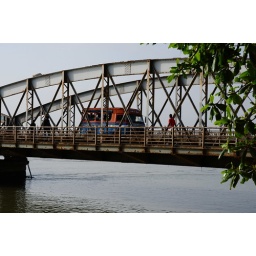
car rapide crossing Senegal river at Pont Faidherbe in Saint Louis, Senegal